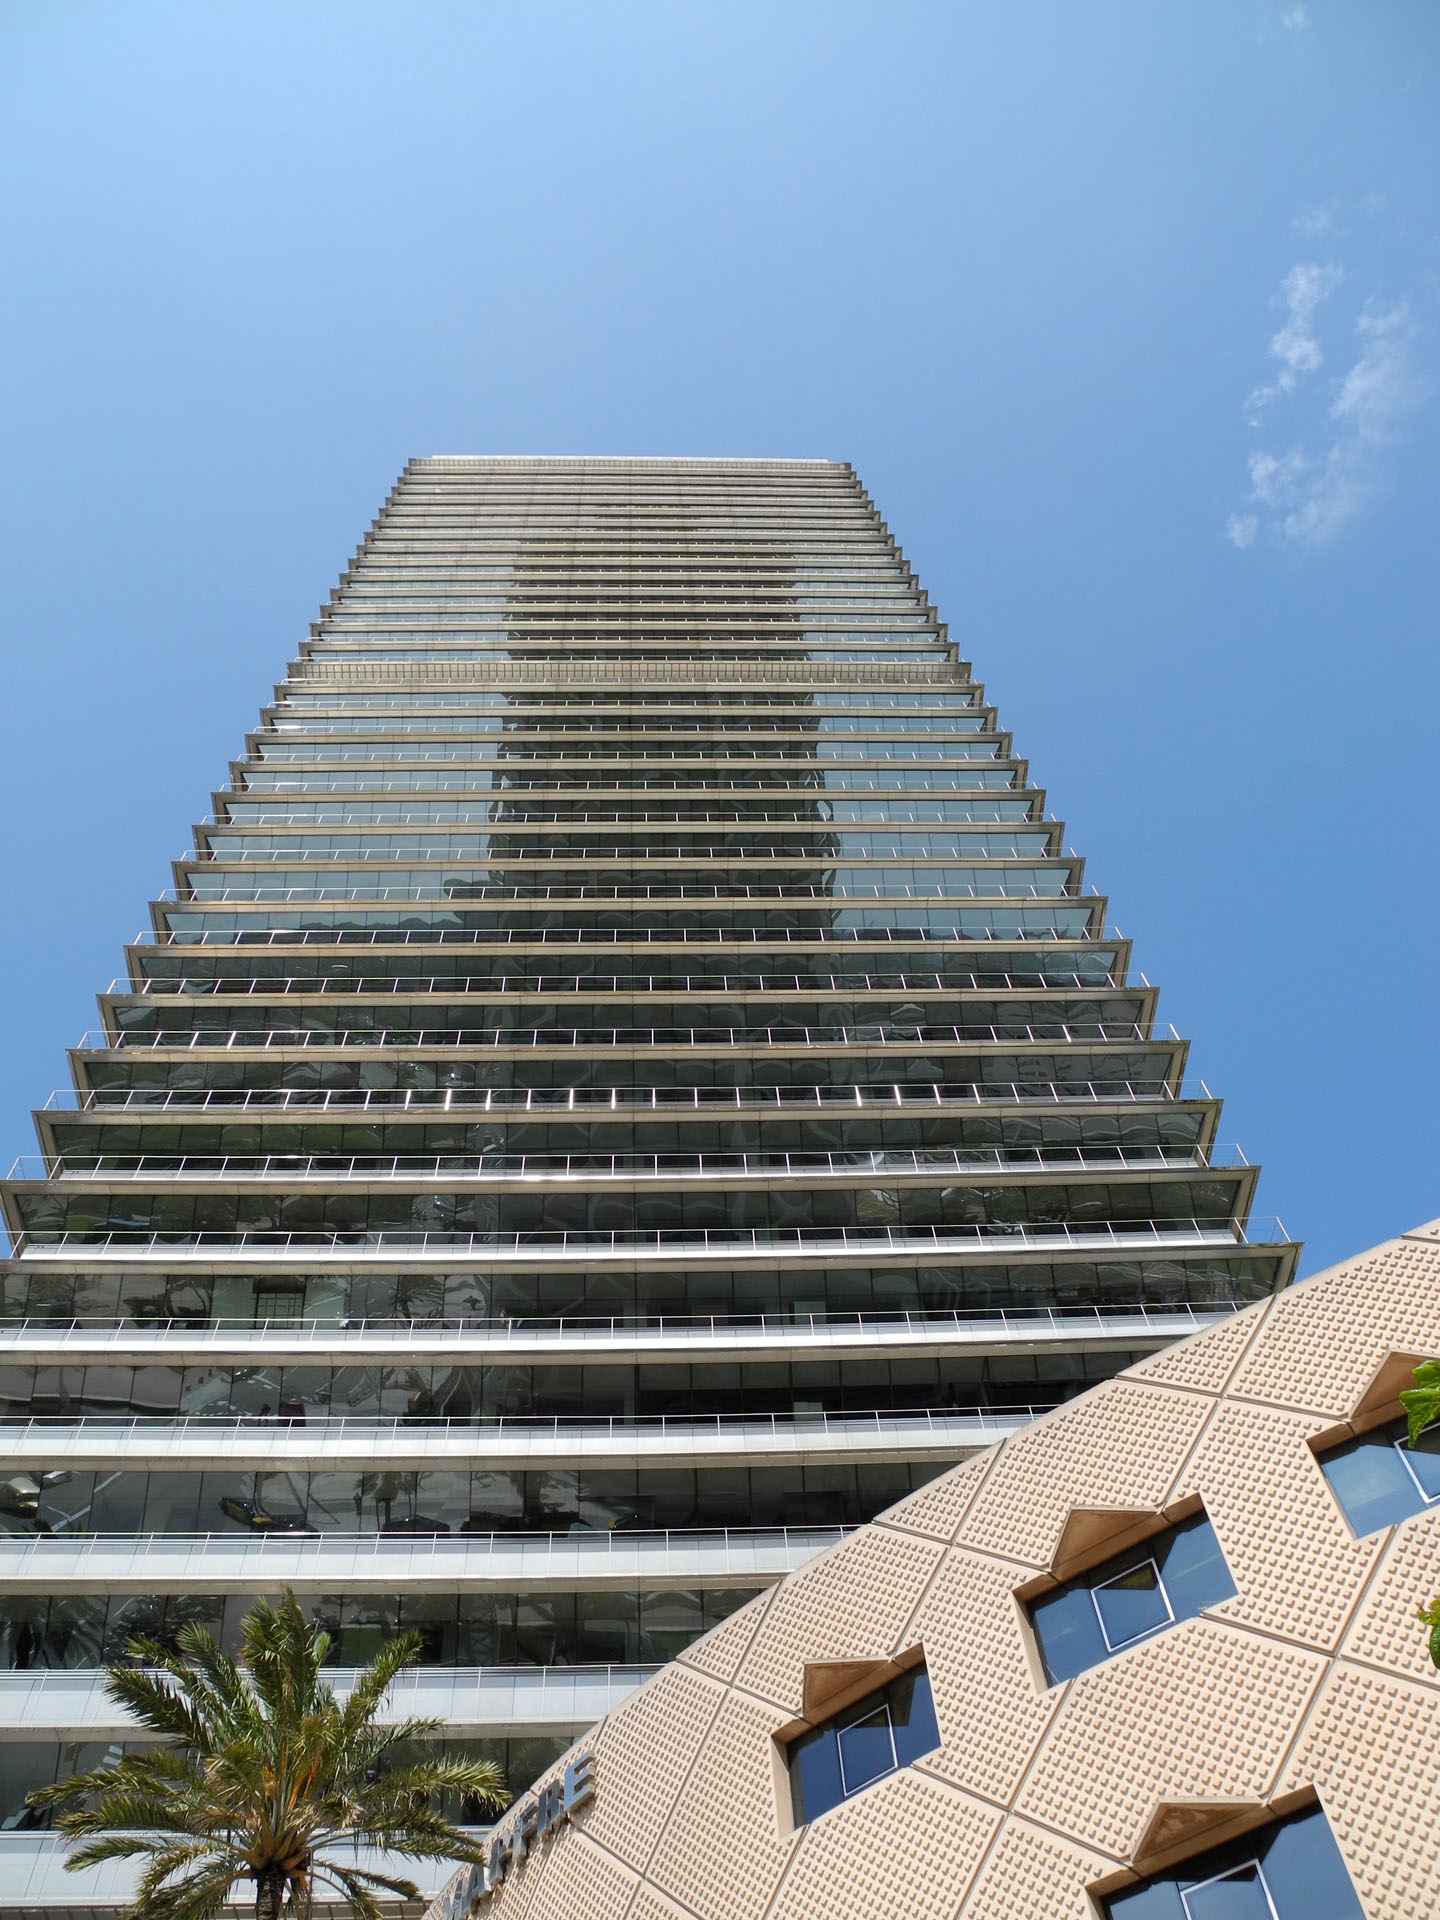
architecture, sky, perspective, roof, building, skyscraper, downtown, tower, landmark, facade, tower block, condominium, residential area